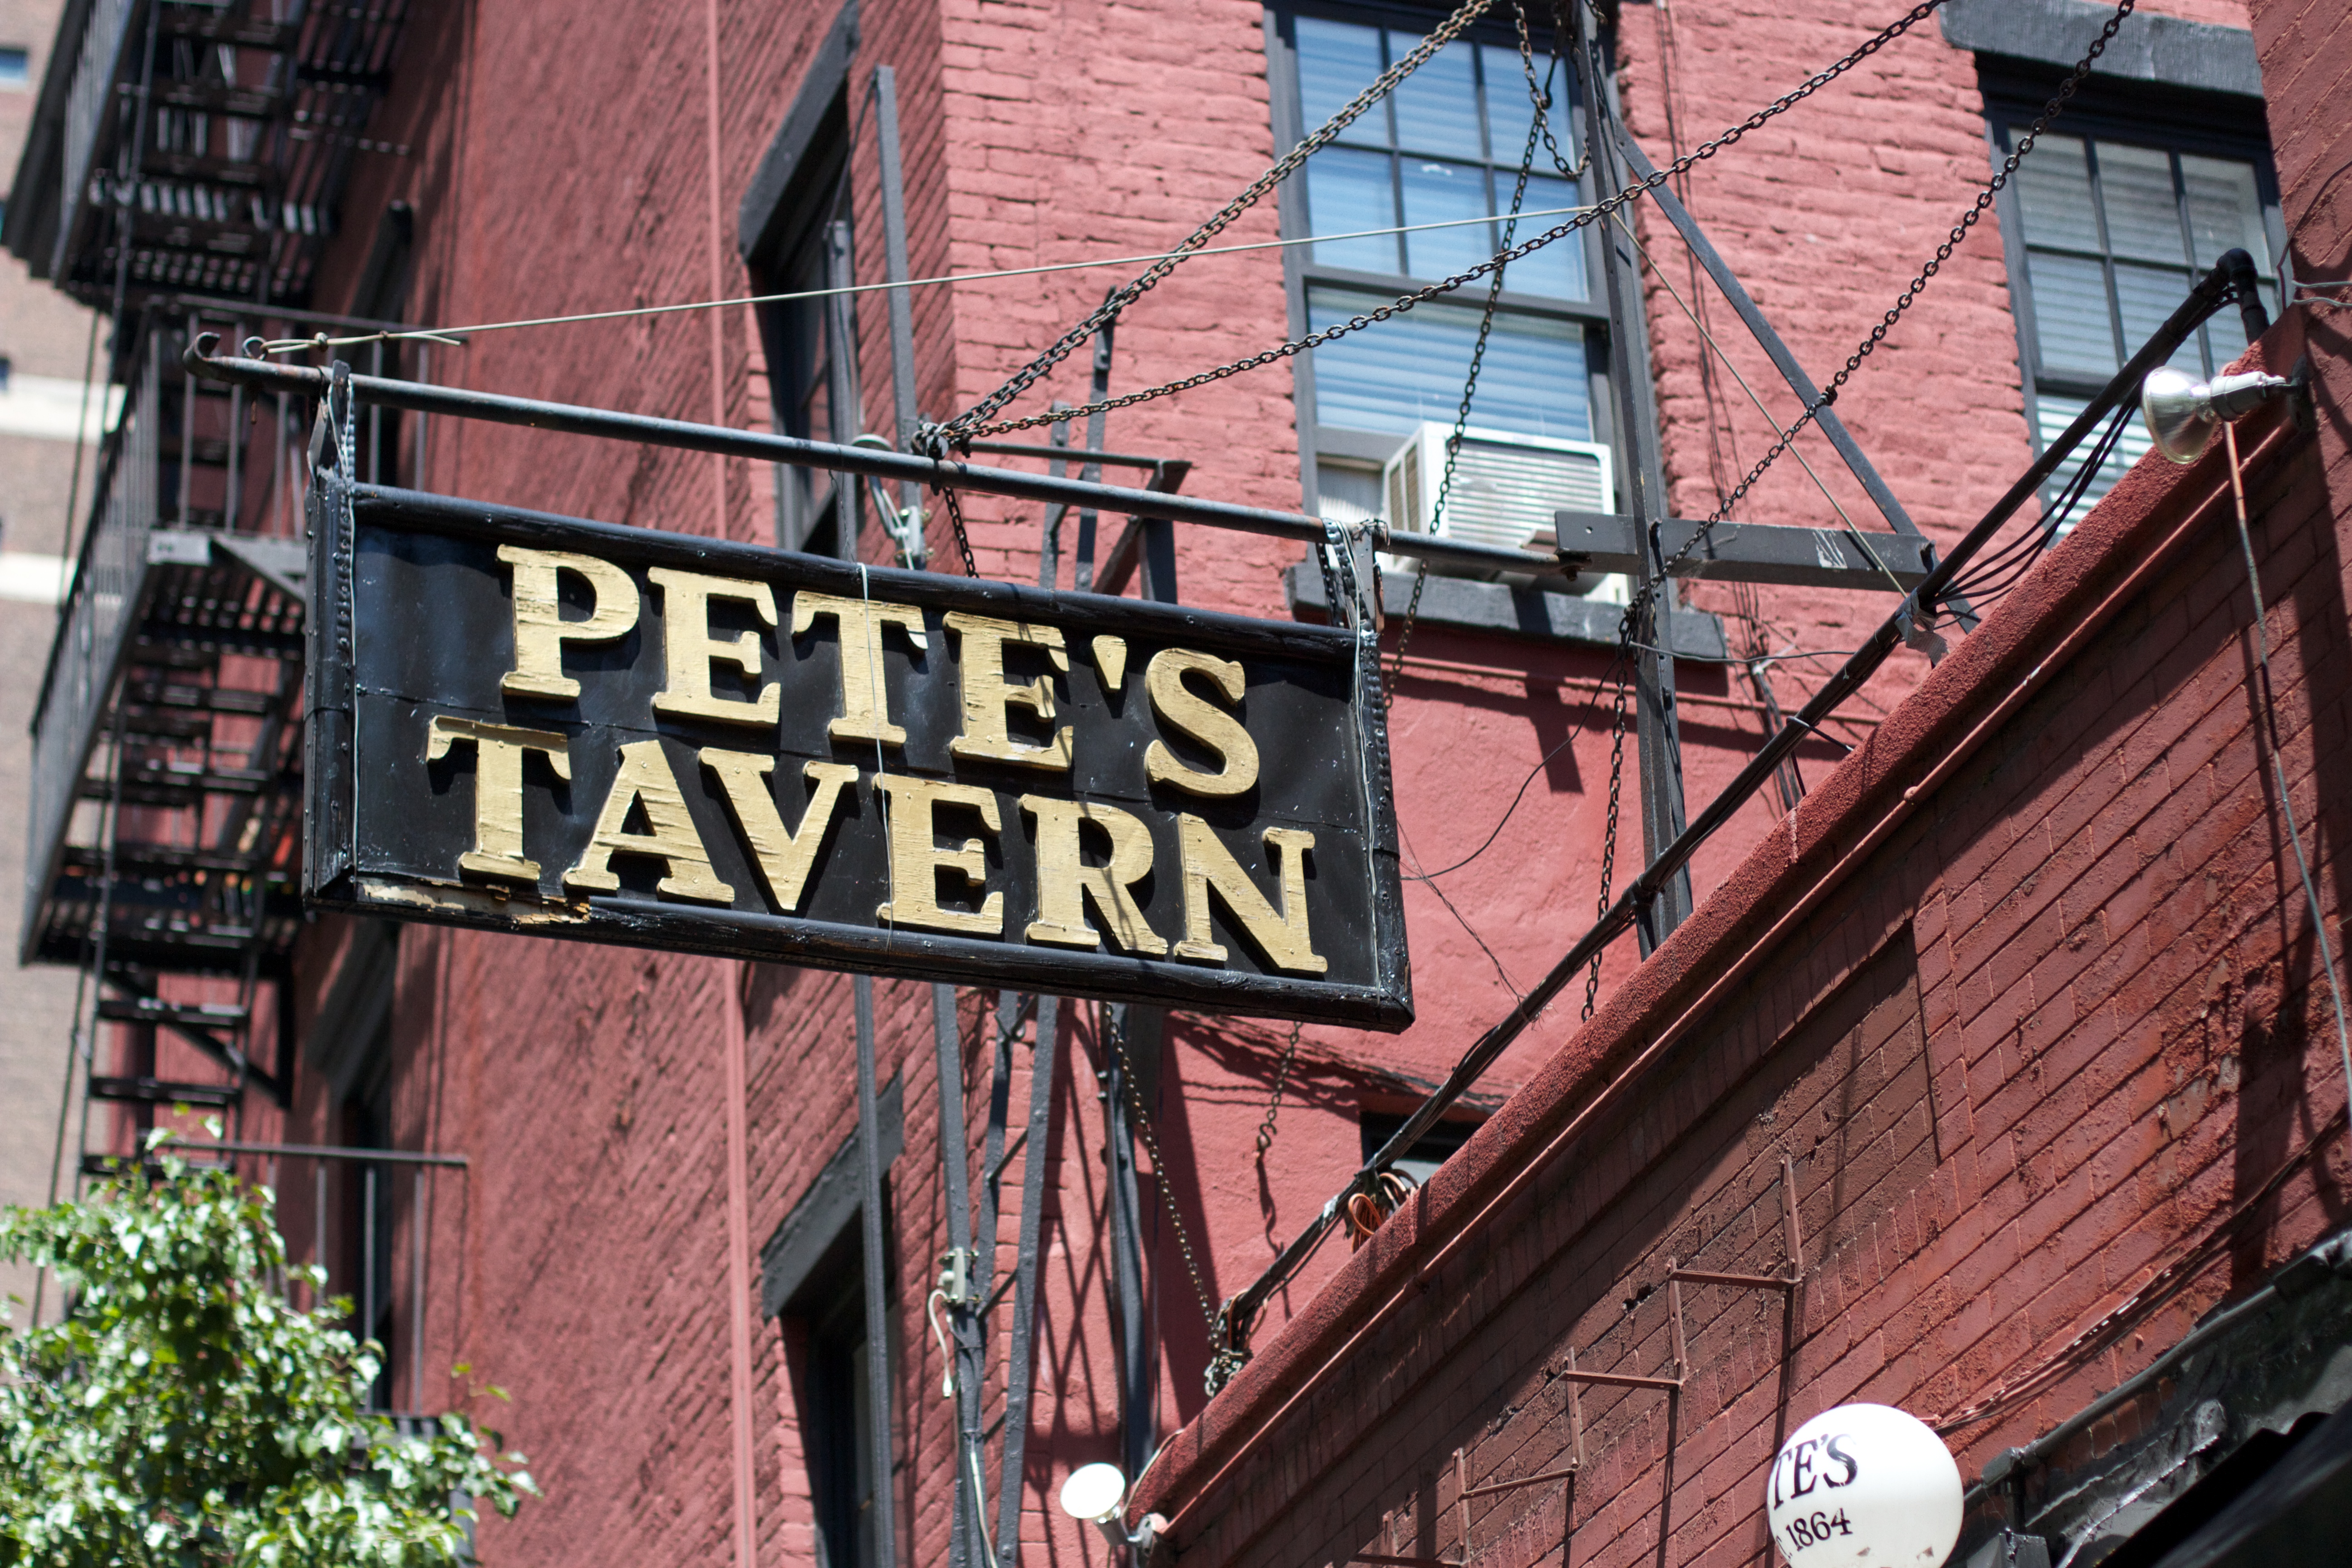
road, street, downtown, facade, raildog, neighbourhood, urban area